David Monro (New Zealand politician)

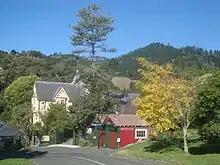
Warwick House as seen from Brougham Street

For some time, Monro leased Warwick House, at the time known as "Sunnyside". The house was built for Arthur Fell (father of Charles Fell) in 1854 by builder David Goodall. When Fell returned to England, Monro leased the house. Later, the house was bought by Nathaniel Edwards. The building at 64 Brougham Street in Nelson is one of the finest and largest examples of early Victorian Gothic Revivalism still remaining in New Zealand. At one time, the house had about 50 rooms. The building was registered on 25 November 1982 as Category II with Heritage New Zealand, with registration number 1618.